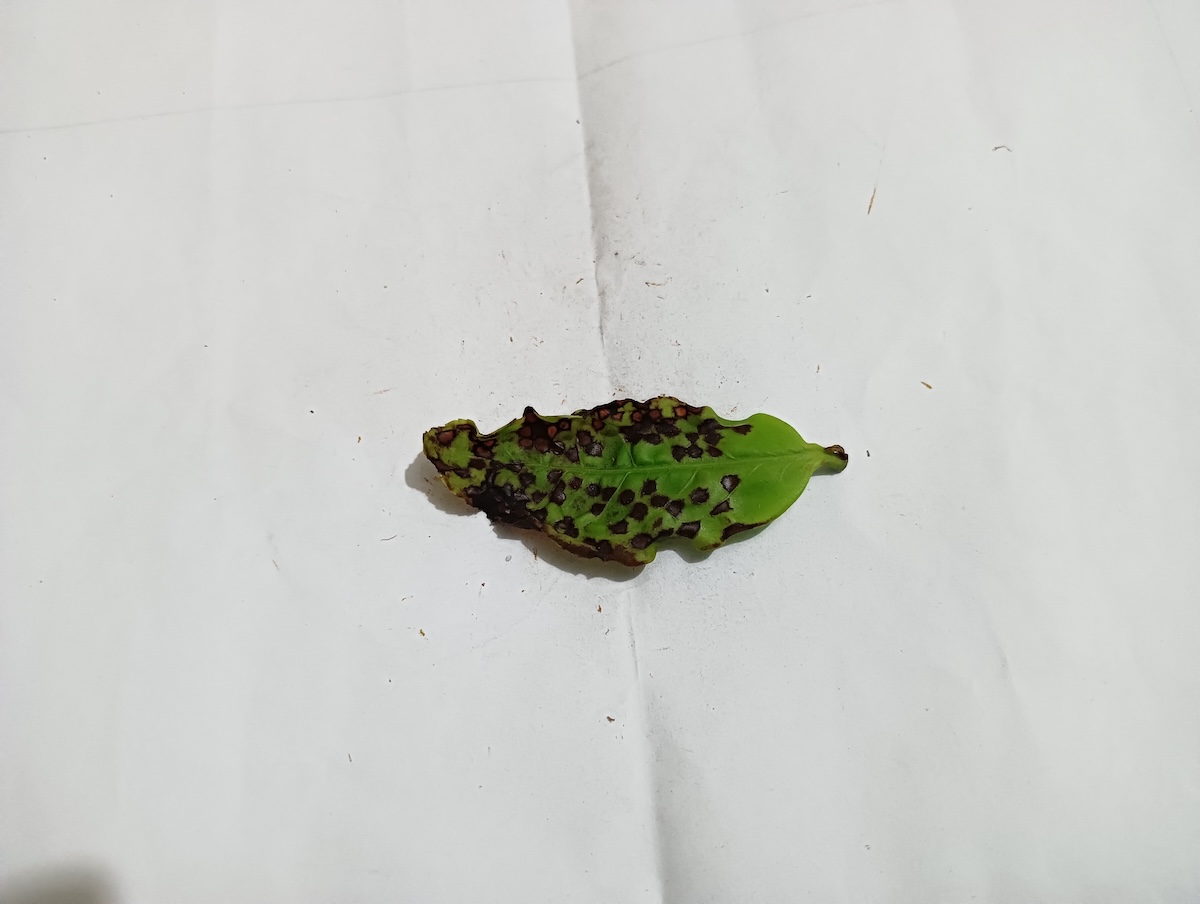
Label: Helopeltis